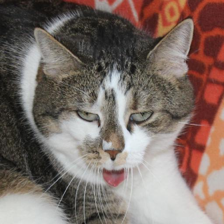
Label: animals